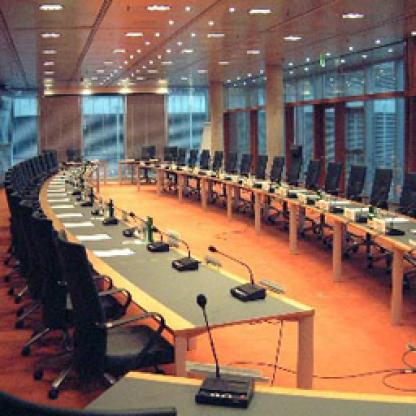
Scene: Indoor